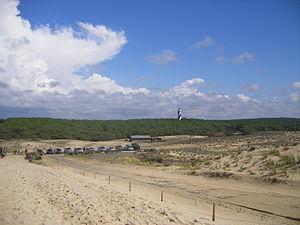
Contis-plage vue du haut d'une dune, Saint-Julien-en-Born, département des Landes, France.